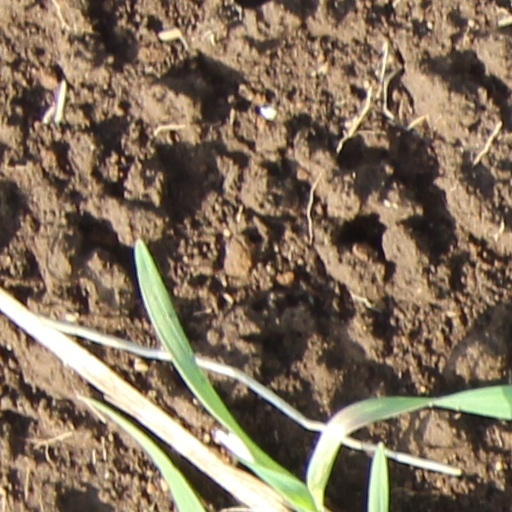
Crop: wheat